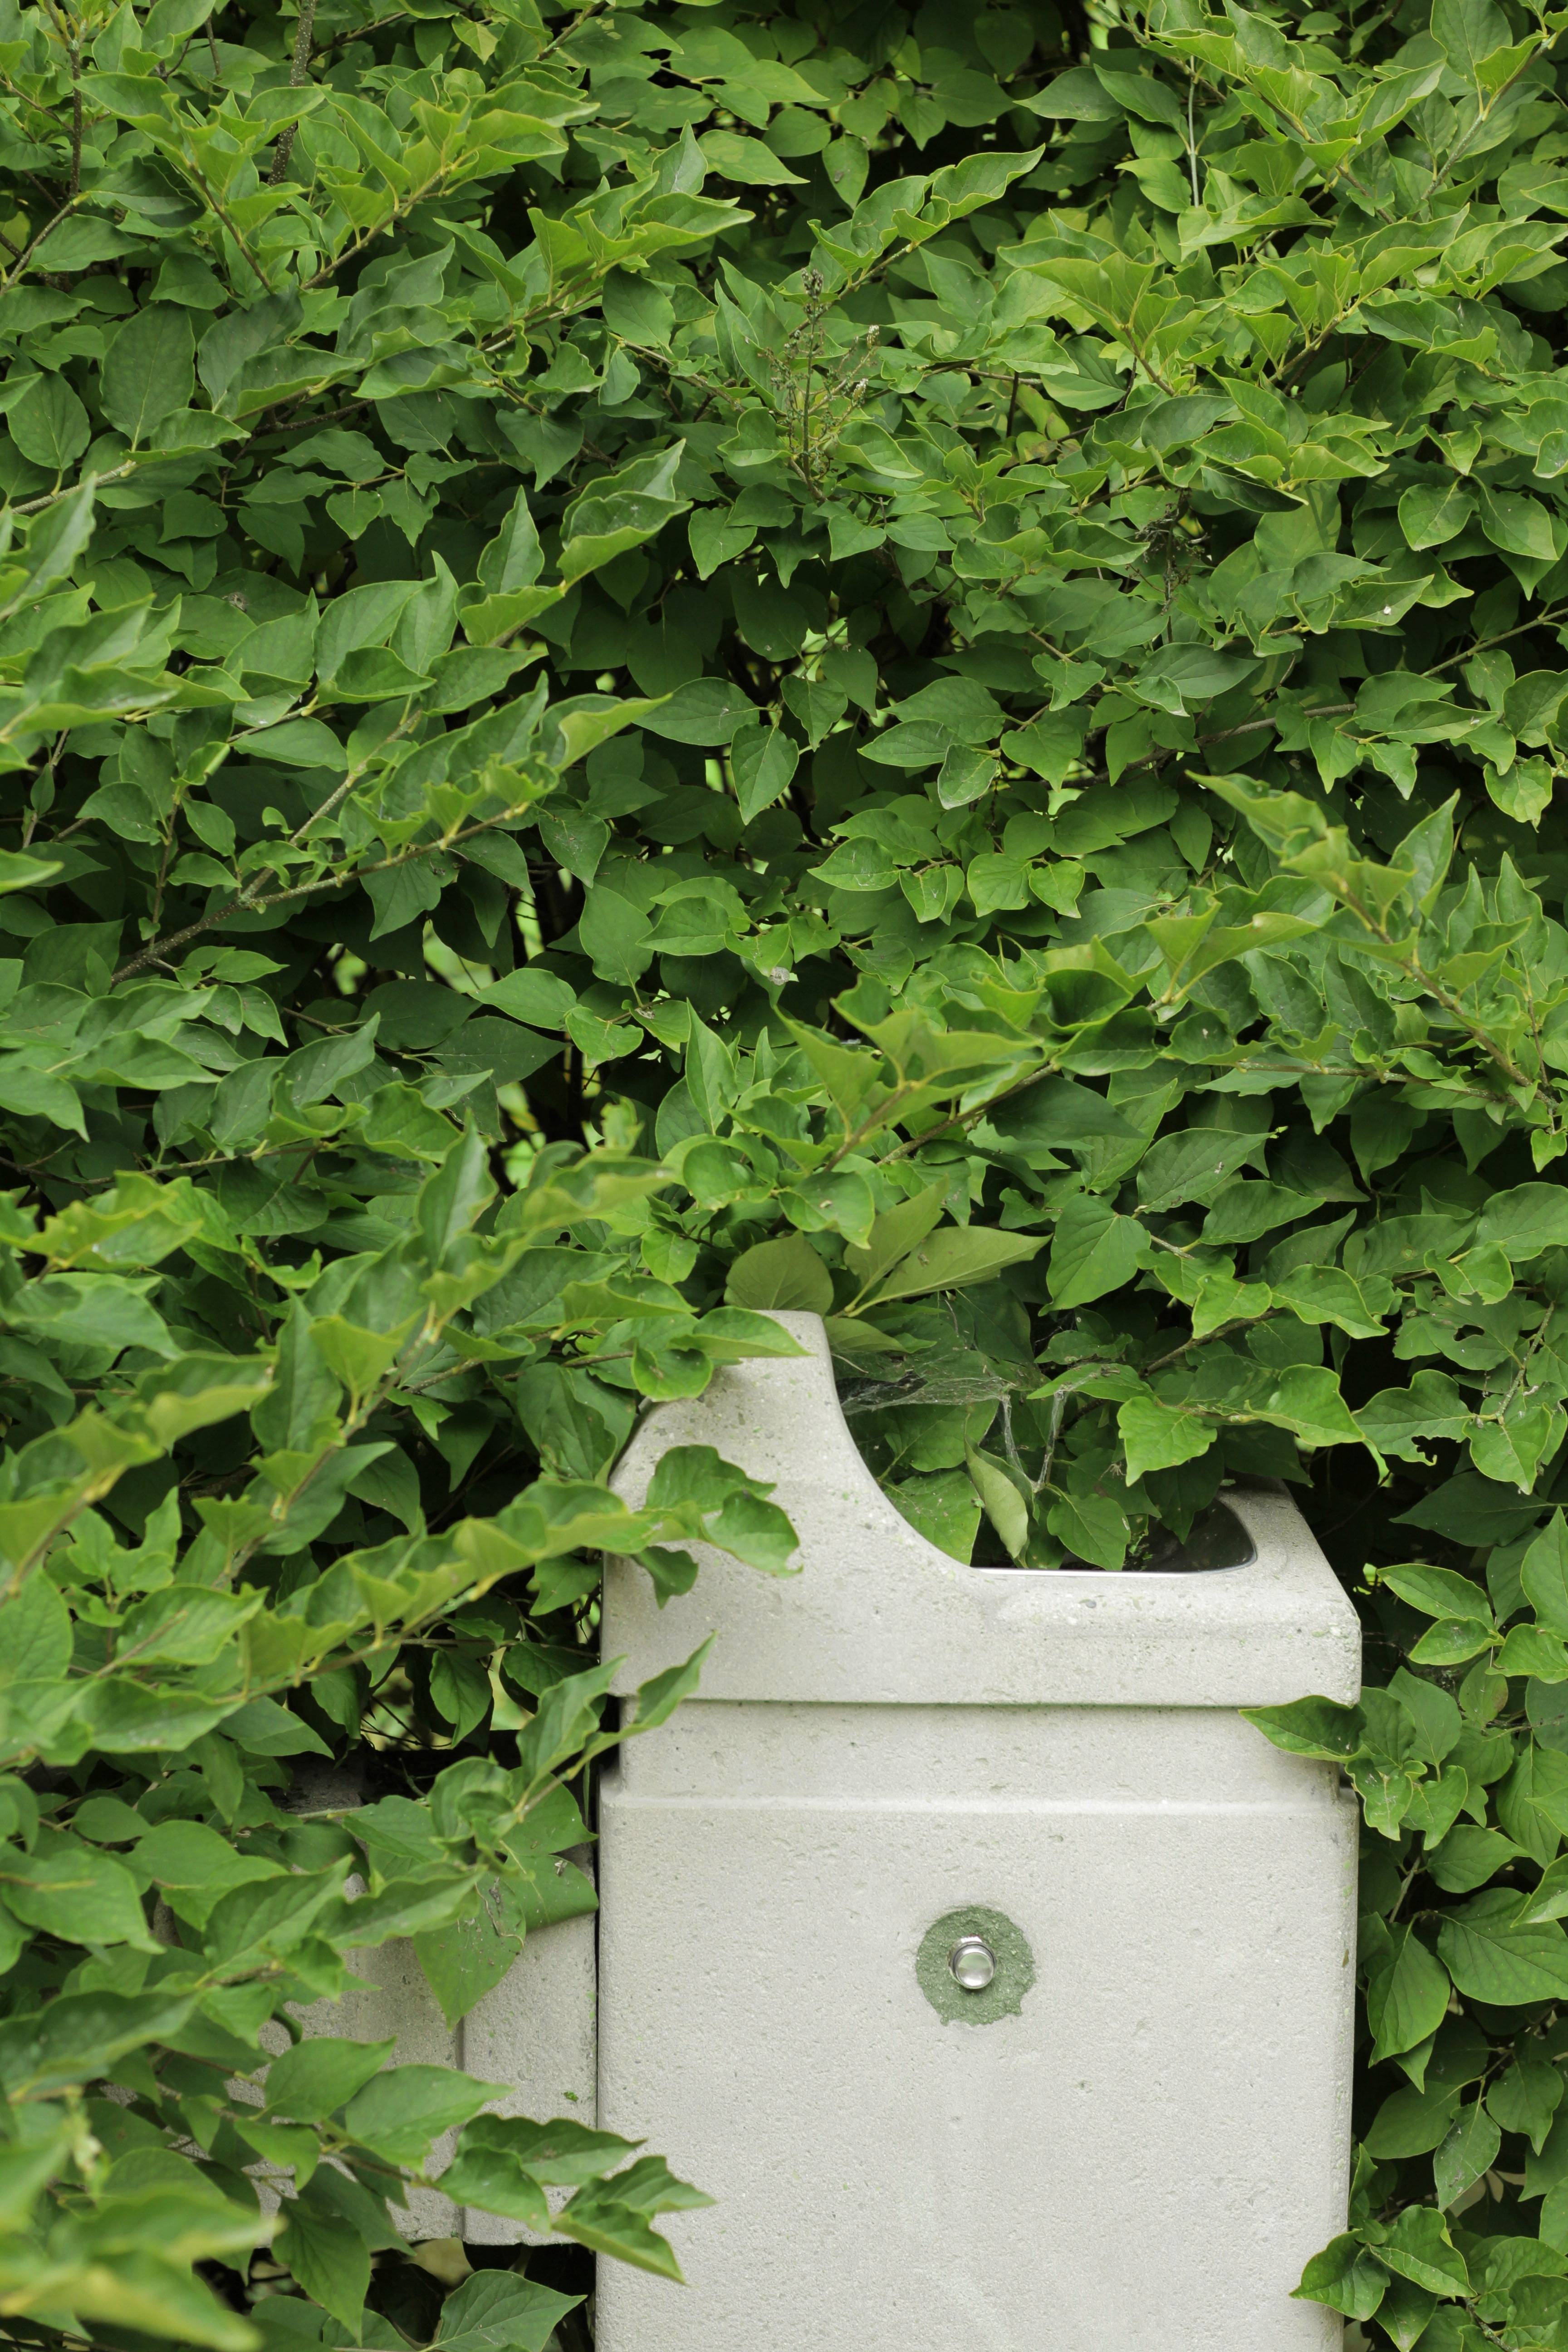
tree, plant, lawn, leaf, flower, green, herb, produce, ivy, botany, garden, shrub, yard, flowering plant, annual plant, land plant, apiales